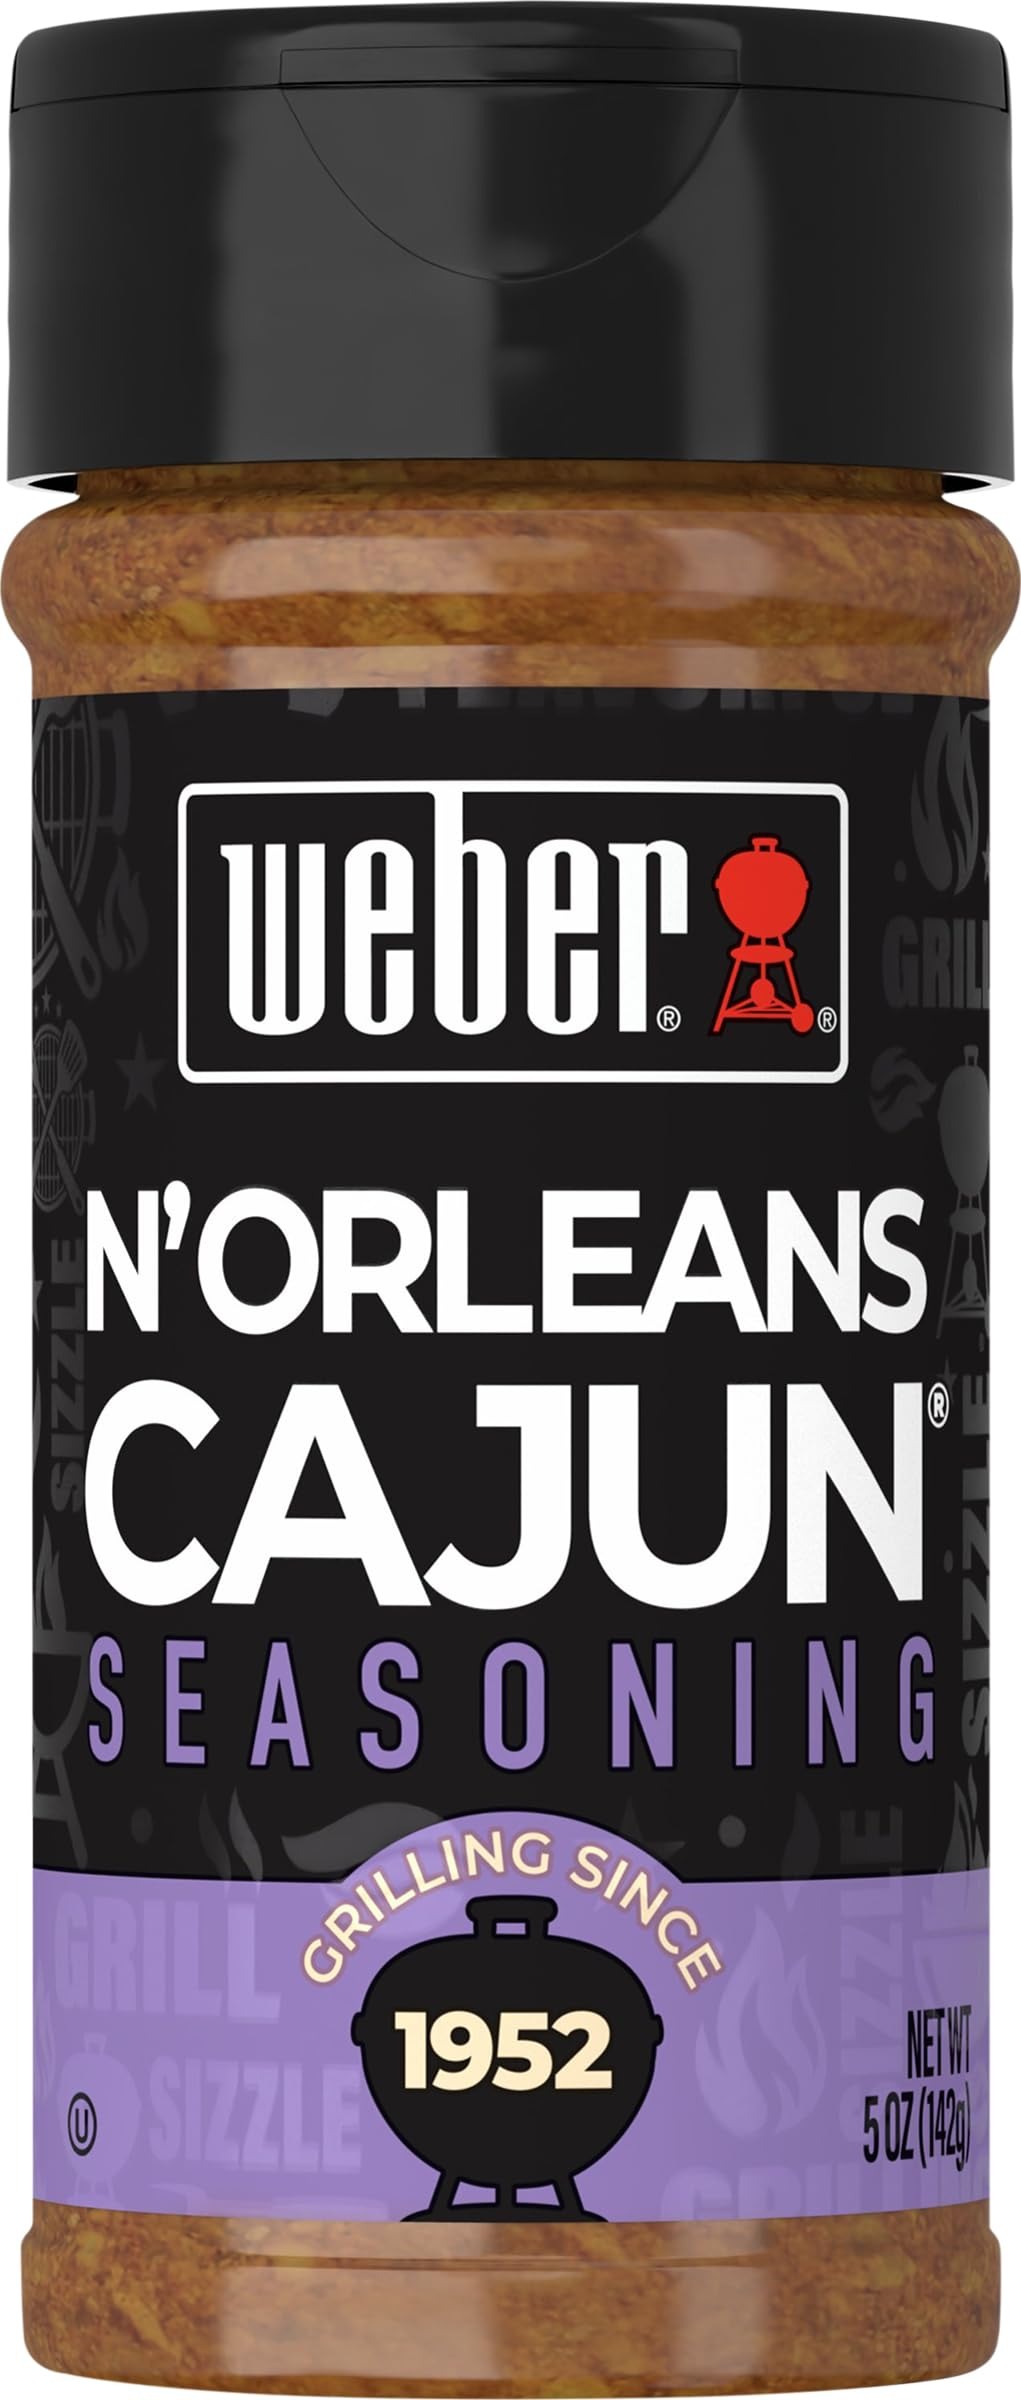
Item Name: Weber N'Orleans Cajun Seasoning, 5 Ounce Shaker
Bullet Point 1: Peppery heat, onion and garlic – the hallmarks of Cajun seasoning – come to your grill with this festive Big Easy blend.
Bullet Point 2: Give your shrimp, catfish or chicken a generous rub for a blast of Cajun spice from your grill.
Bullet Point 3: No Preservatives or Artificial Preservatives
Bullet Point 4: Gluten Free
Bullet Point 5: No MSG
Value: 5.0
Unit: Ounce

Price: 4.24